The Fossil Island

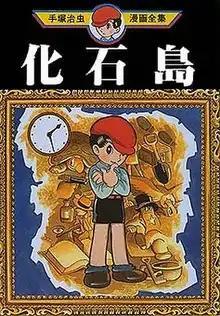
Cover of "The Fossil Island" from the Osamu Tezuka Manga Complete Works edition.

is a Japanese manga by Osamu Tezuka that was published as a book in 1951.